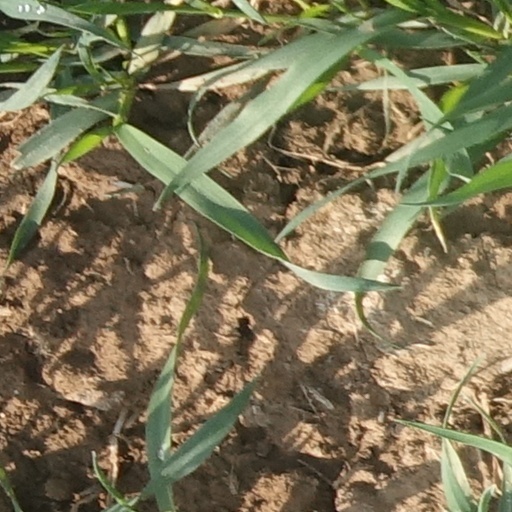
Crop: wheat